Val-d'Auzon

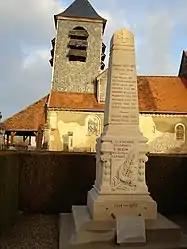
Church and war memorial

Val-d'Auzon is a commune in the Aube department in north-central France. It is approximately 30 kilometres northeast of Troyes.